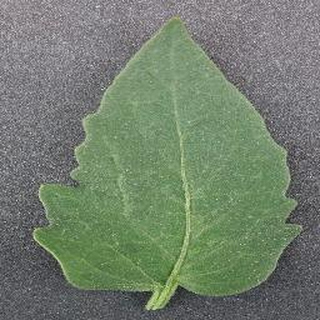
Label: healthy_tomato